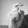
ASL letter: X